Ma Yuanzhang

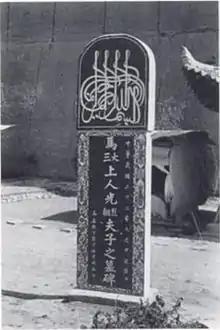
Grave of Ma Yuanzhang, the Sufi Grand Master, in China

According to his great grandson, Ma Yuanzhang was a direct descendant of Ma Mingxin, founder of the Jahriyya, and an uncle of Ma Shaowu, and important military commander in Xinjiang. Ma Shenglin was a great uncle of Ma Shaowu, and therefore also related to Ma Yuanzhang.